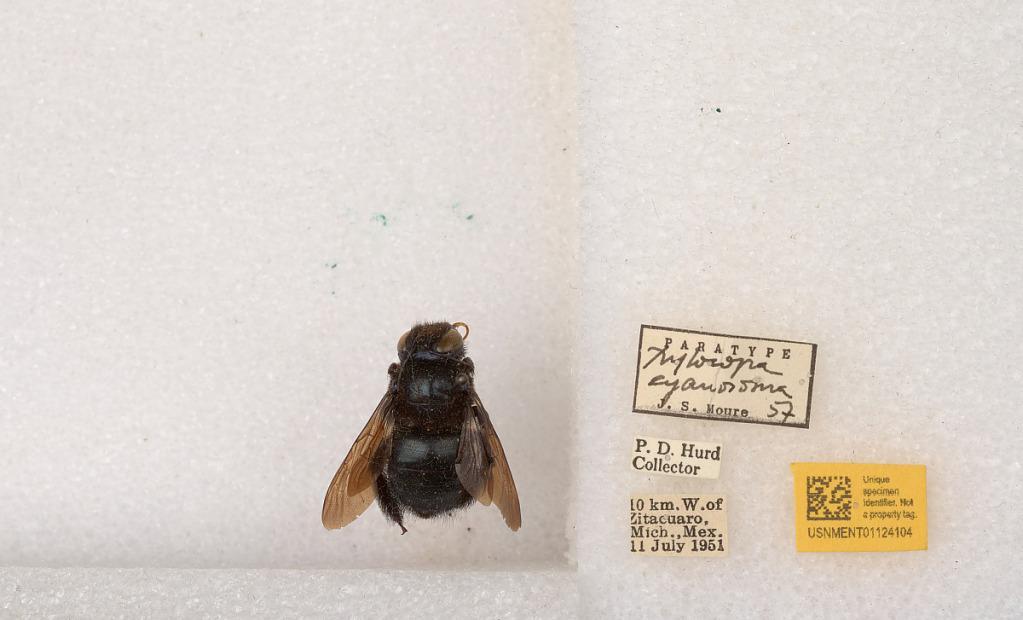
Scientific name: Xylocopa (Schonnherria) loripes Smith
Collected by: P. Hurd
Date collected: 1951-7-11
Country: Mexico
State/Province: Michoacan
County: Zitacuaro
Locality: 10 km. W. of Zitacuaro
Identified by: Moure, J. S.